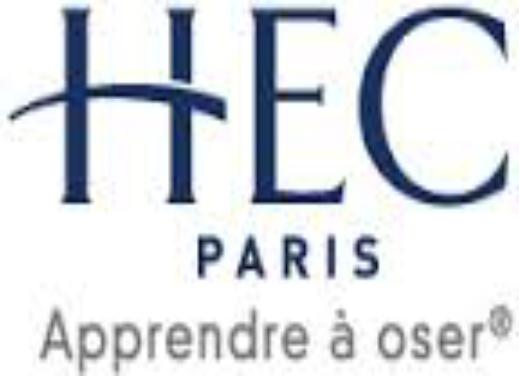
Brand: HEC
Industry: Electronic